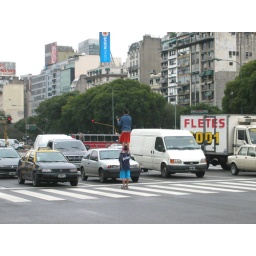
Kids displaying their skills for little tips when cars stop in front of red lights.